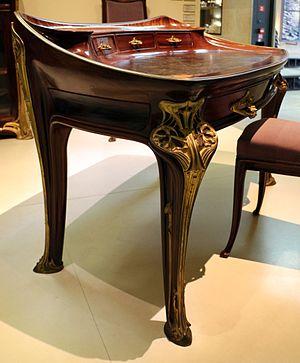
L'Heure d'été est un film français écrit et réalisé par Olivier Assayas, sorti le 5 mars 2008.